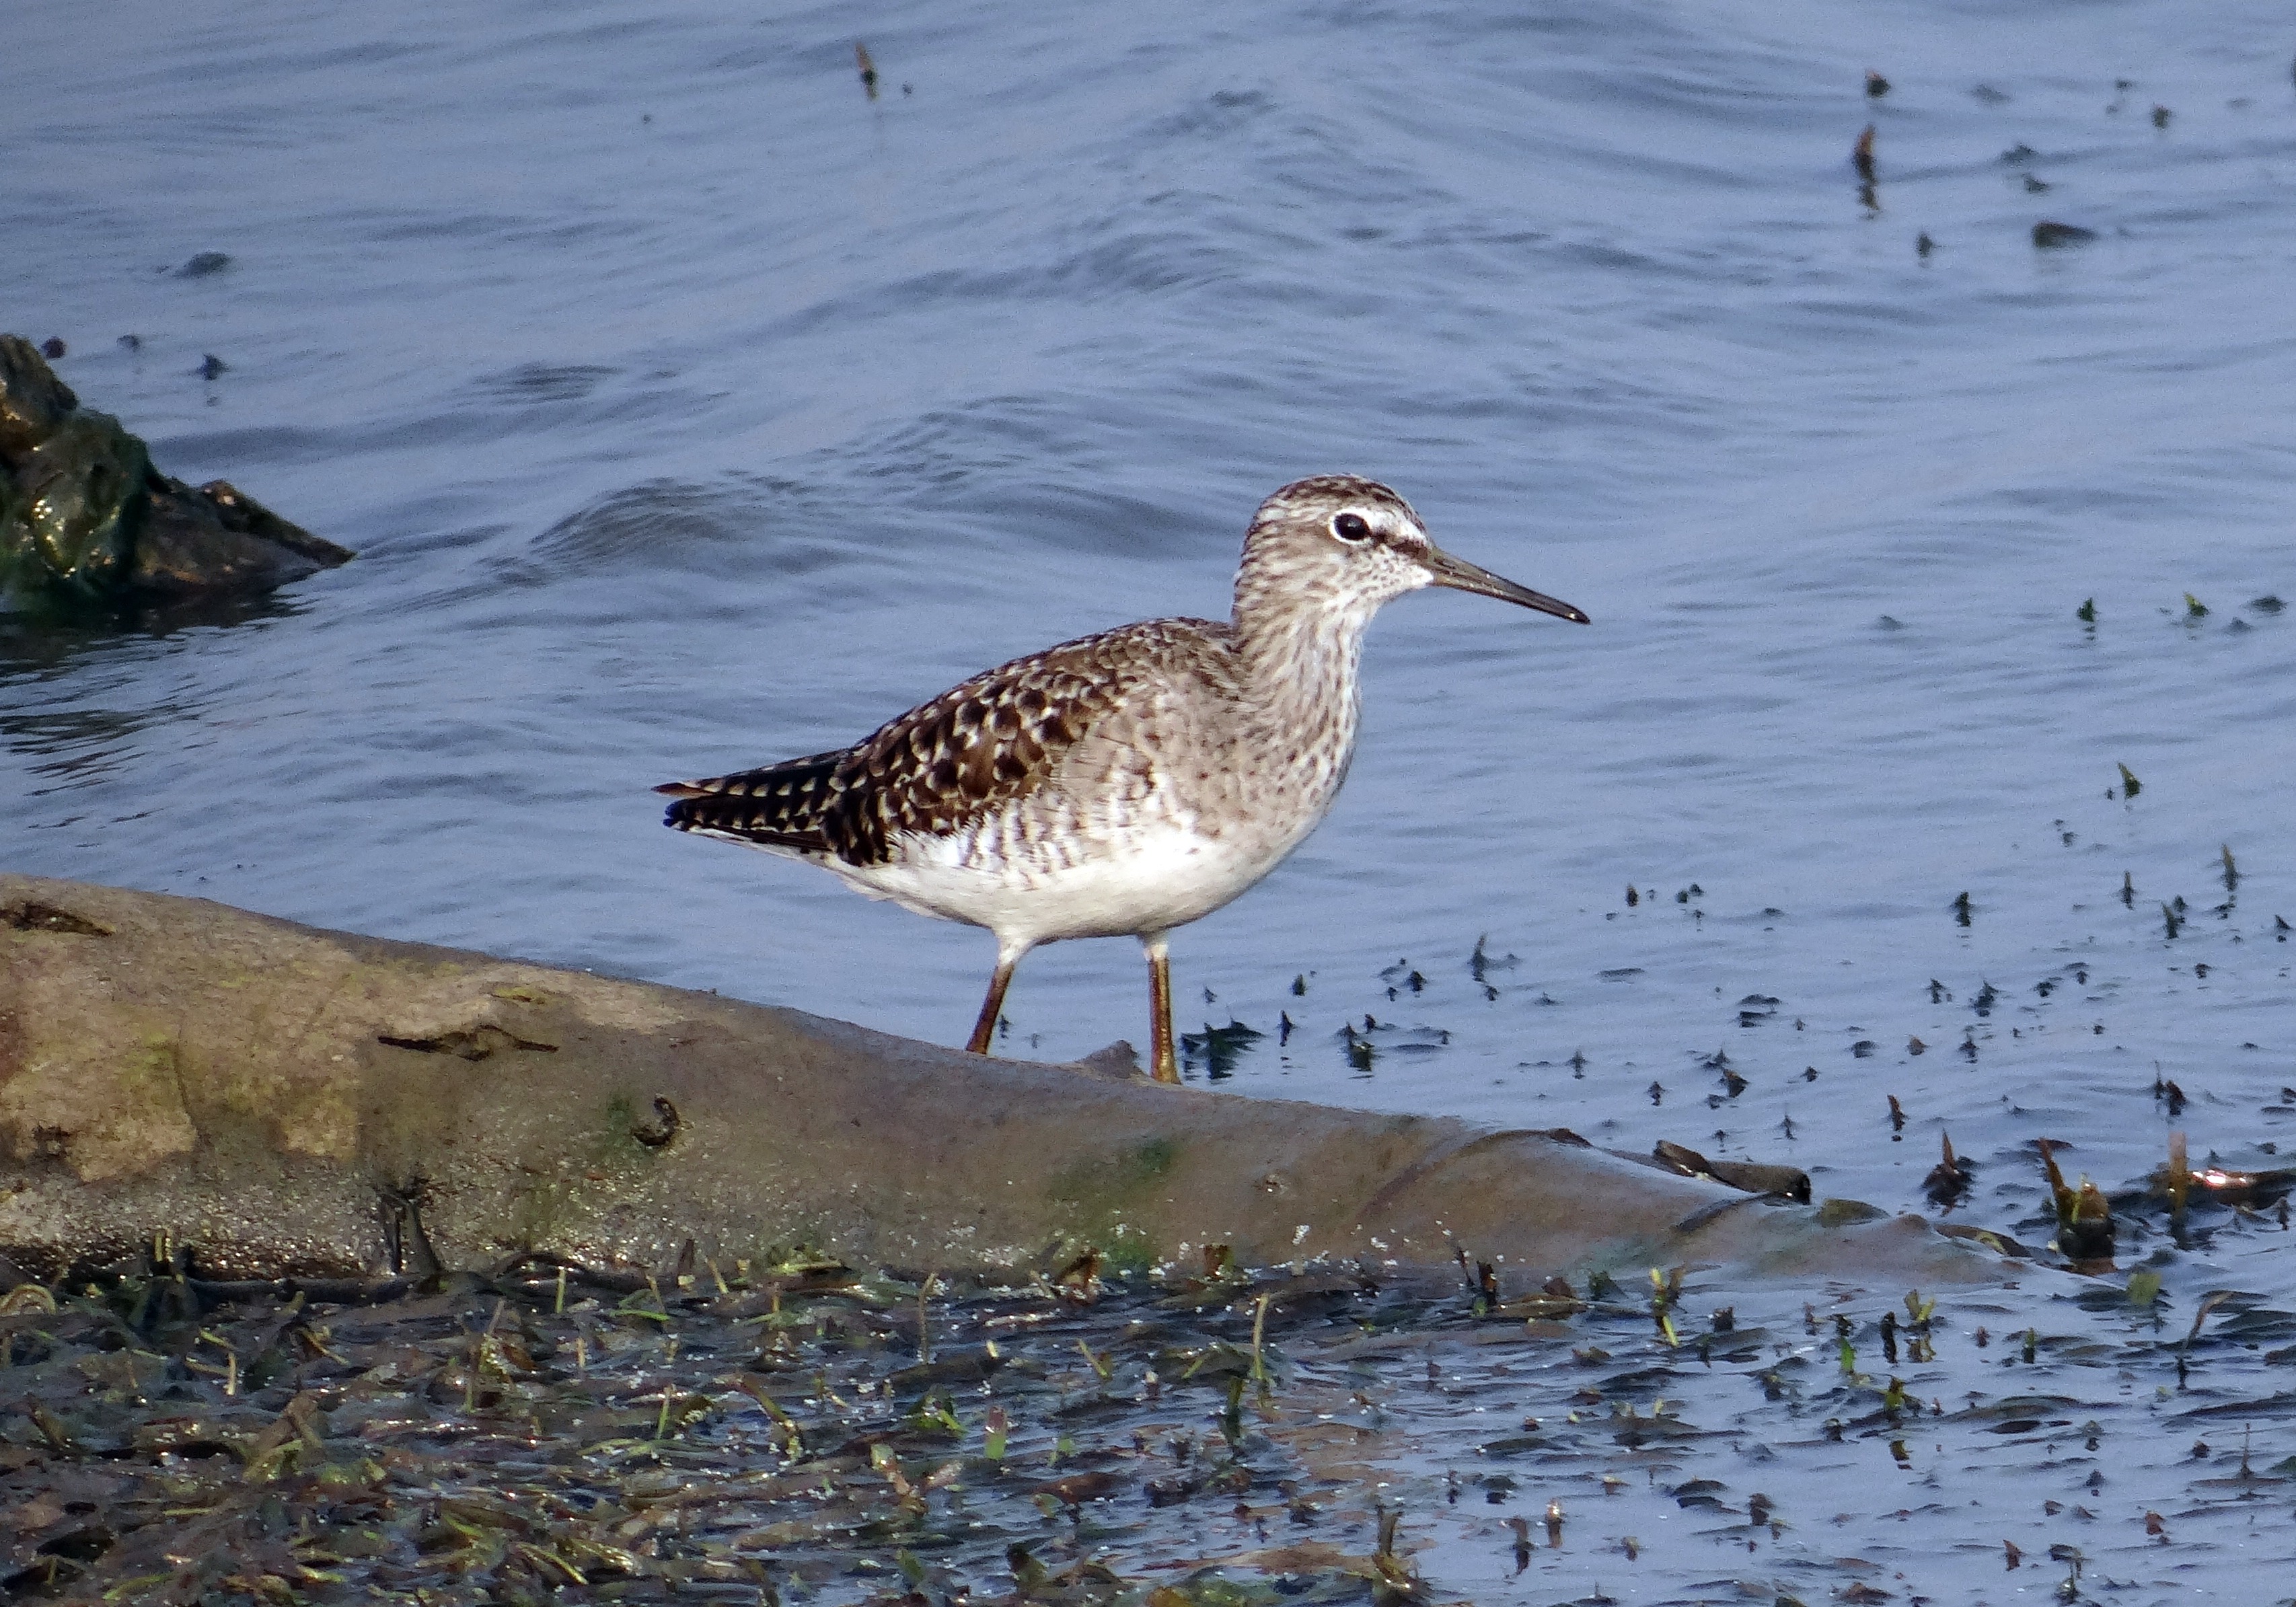
sea, marsh, bird, shore, lake, wildlife, gull, avian, fauna, aves, vertebrate, india, wader, shorebird, sandpiper, redshank, avifauna, charadriiformes, cinclidae, calidrid, red backed sandpiper, wood sandpiper, tringa glareola